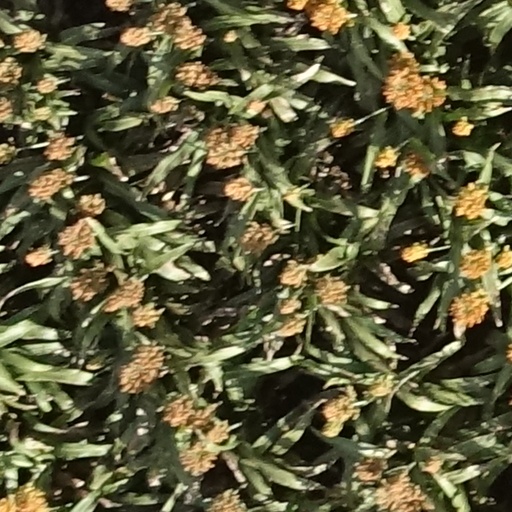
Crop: sorghum